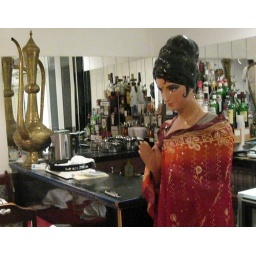
Mannequin dressed in a sari, standing at the bar of an Indian restaurant, in Banglatown, Brick Lane, London